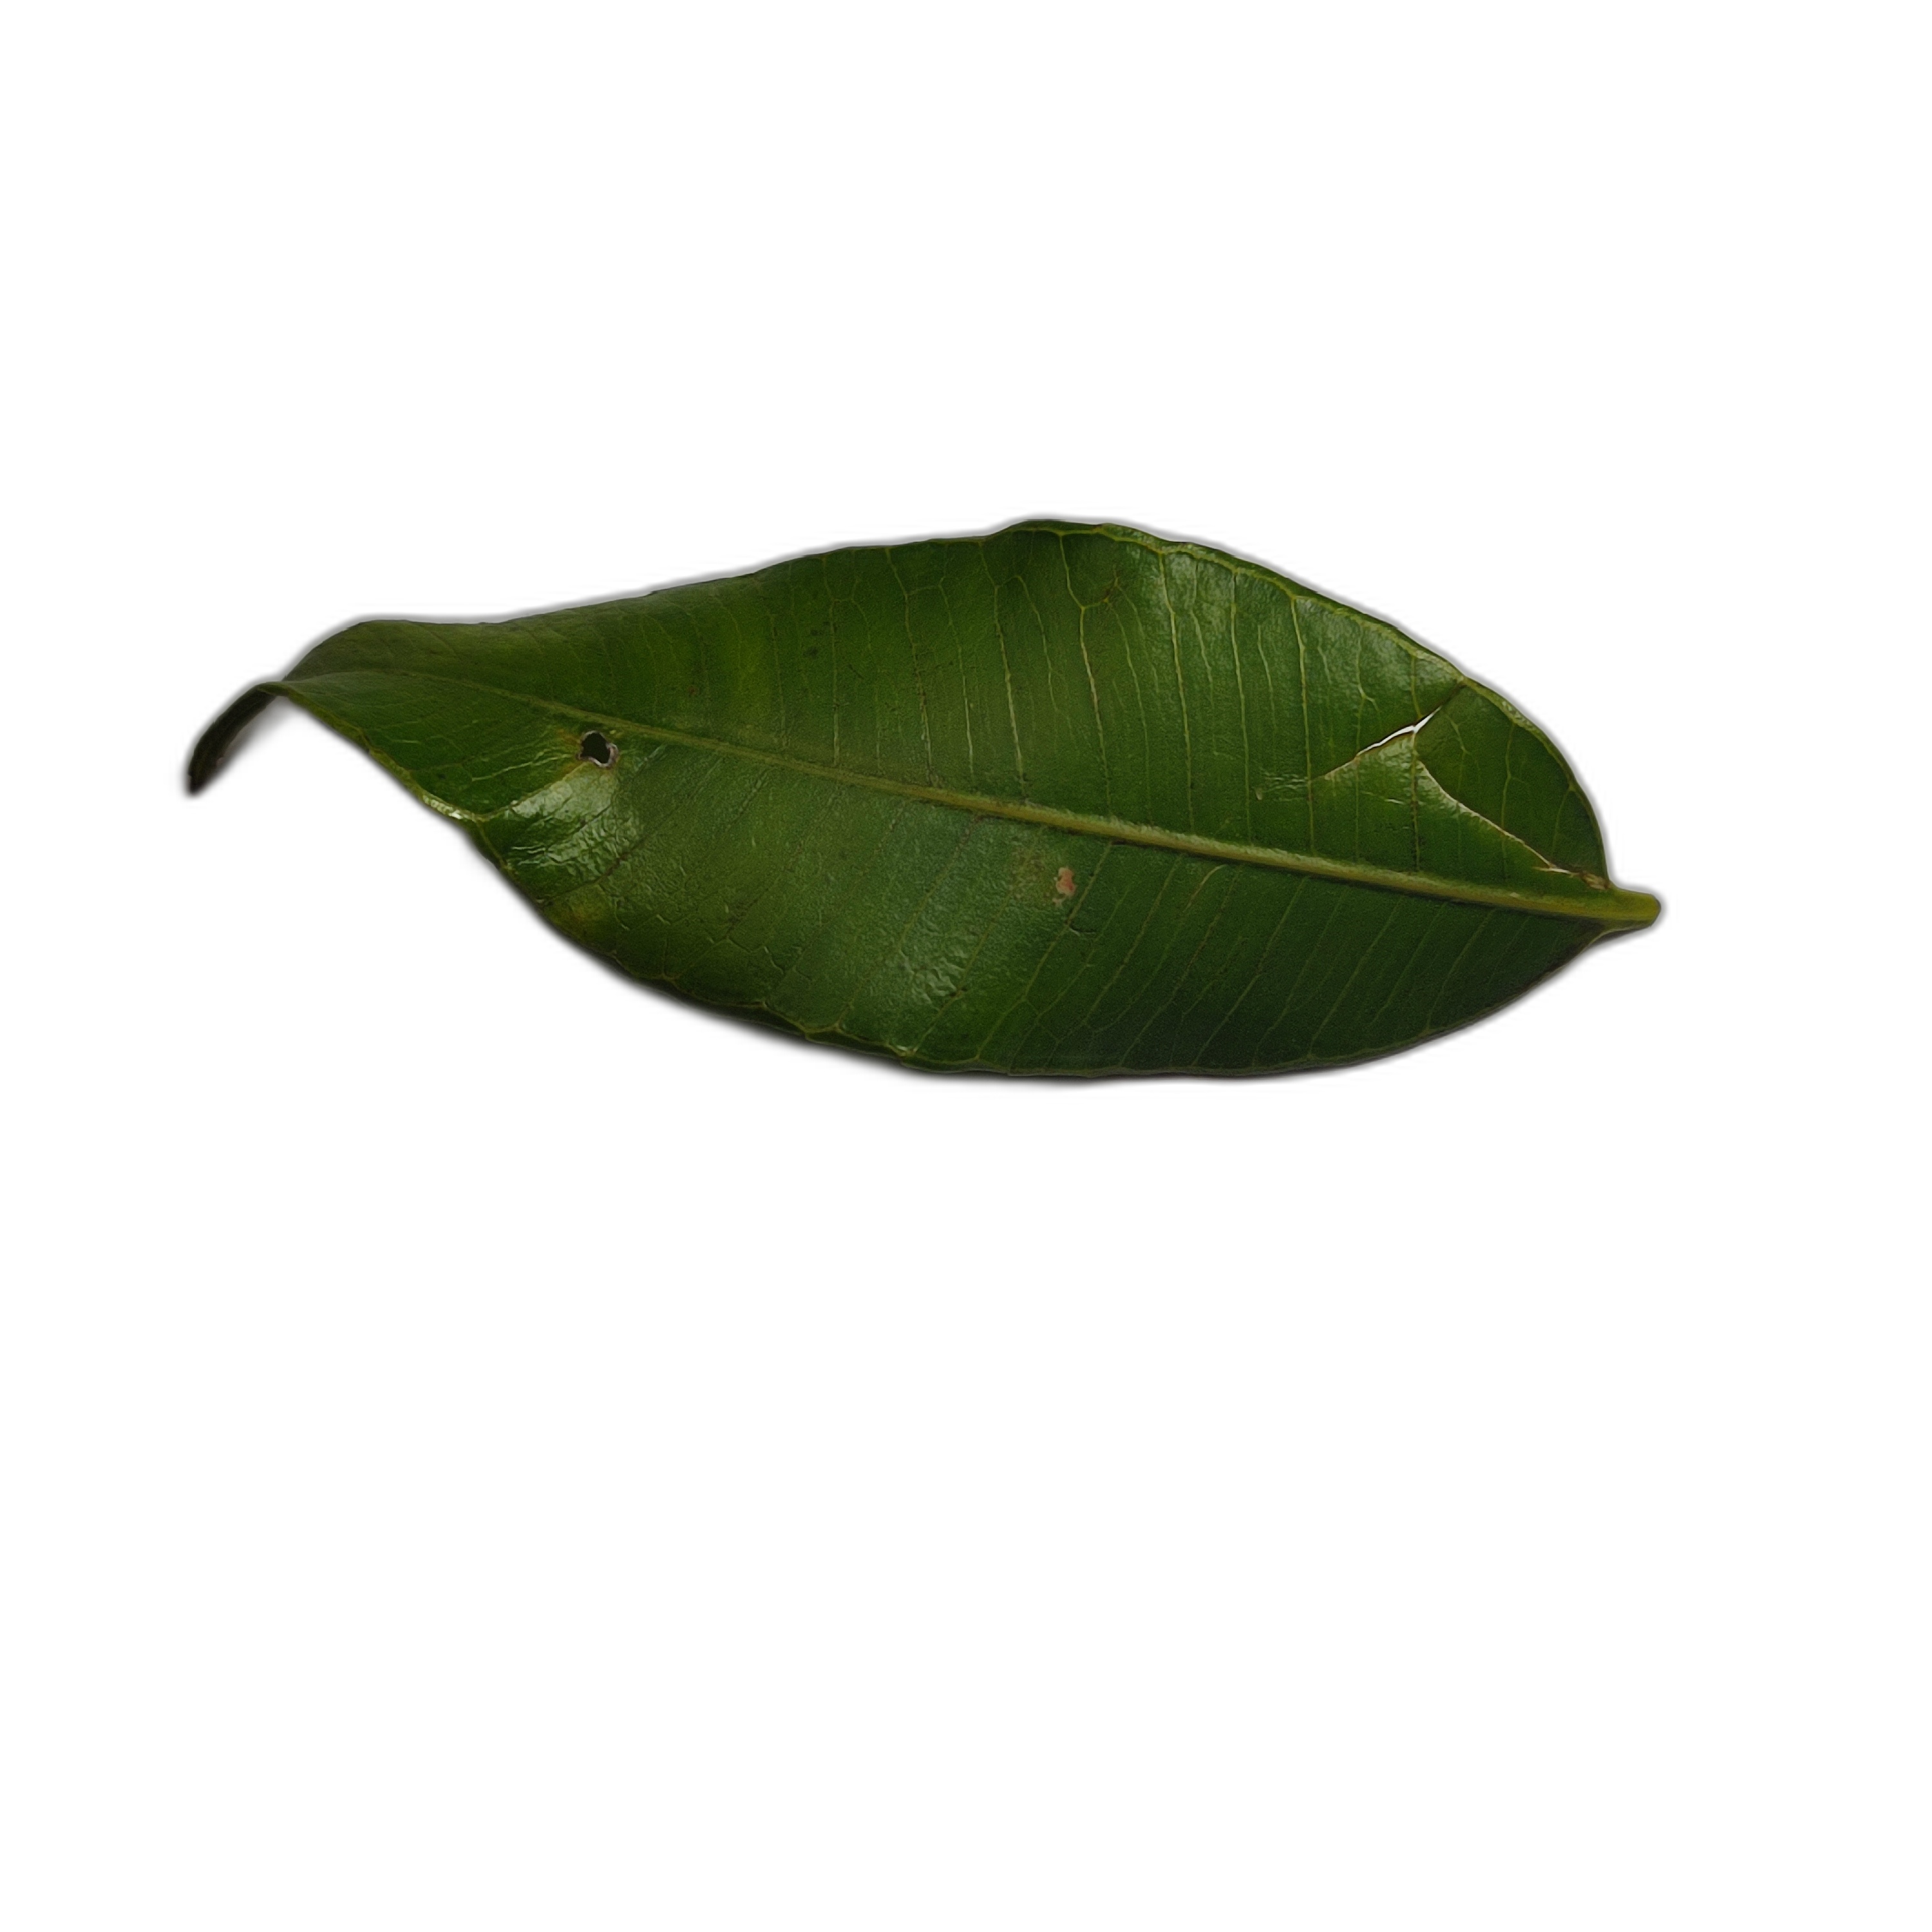
Label: healthy